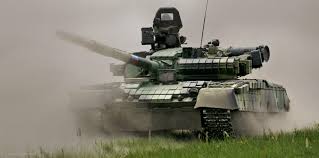
Label: Tank